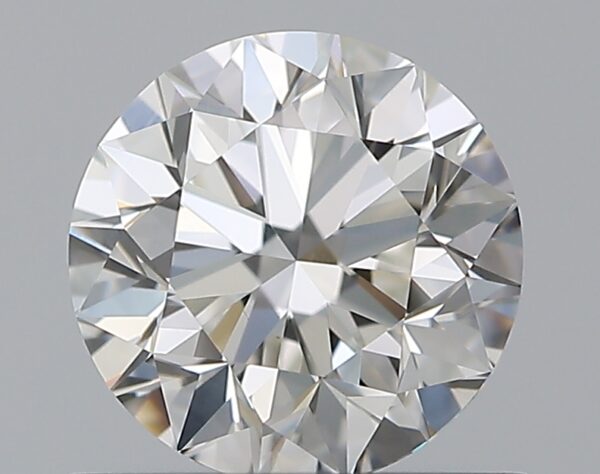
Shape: round
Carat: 0.8
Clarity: VS1
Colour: G
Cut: VG
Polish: EX
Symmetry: EX
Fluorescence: N
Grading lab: GIA
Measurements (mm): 5.76 x 5.8 x 3.74